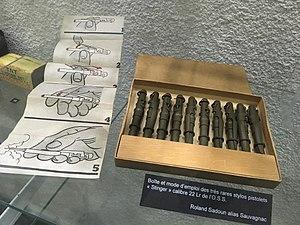
Pistolet stylo Stinger au musée MKK. Le titre original est: ""Boîte et mode d'emploi des très rares stylos pistolets «
Le Pistolet stylo Stinger ou le Stinger T1E1 est une arme de calibre 22lr.
Le Musée Militaire Park France est un musée consacré à la Seconde Guerre mondiale situé à La Wantzenau en Alsace. Ce musée réunit la collection de son fondateur, Éric Kauffmann, l'une des plus importantes d'Europe, et la collection Sussex 1944 de Dominique Soulier, anciennement installée au Musée du Pays de la Zorn à Hochfelden.